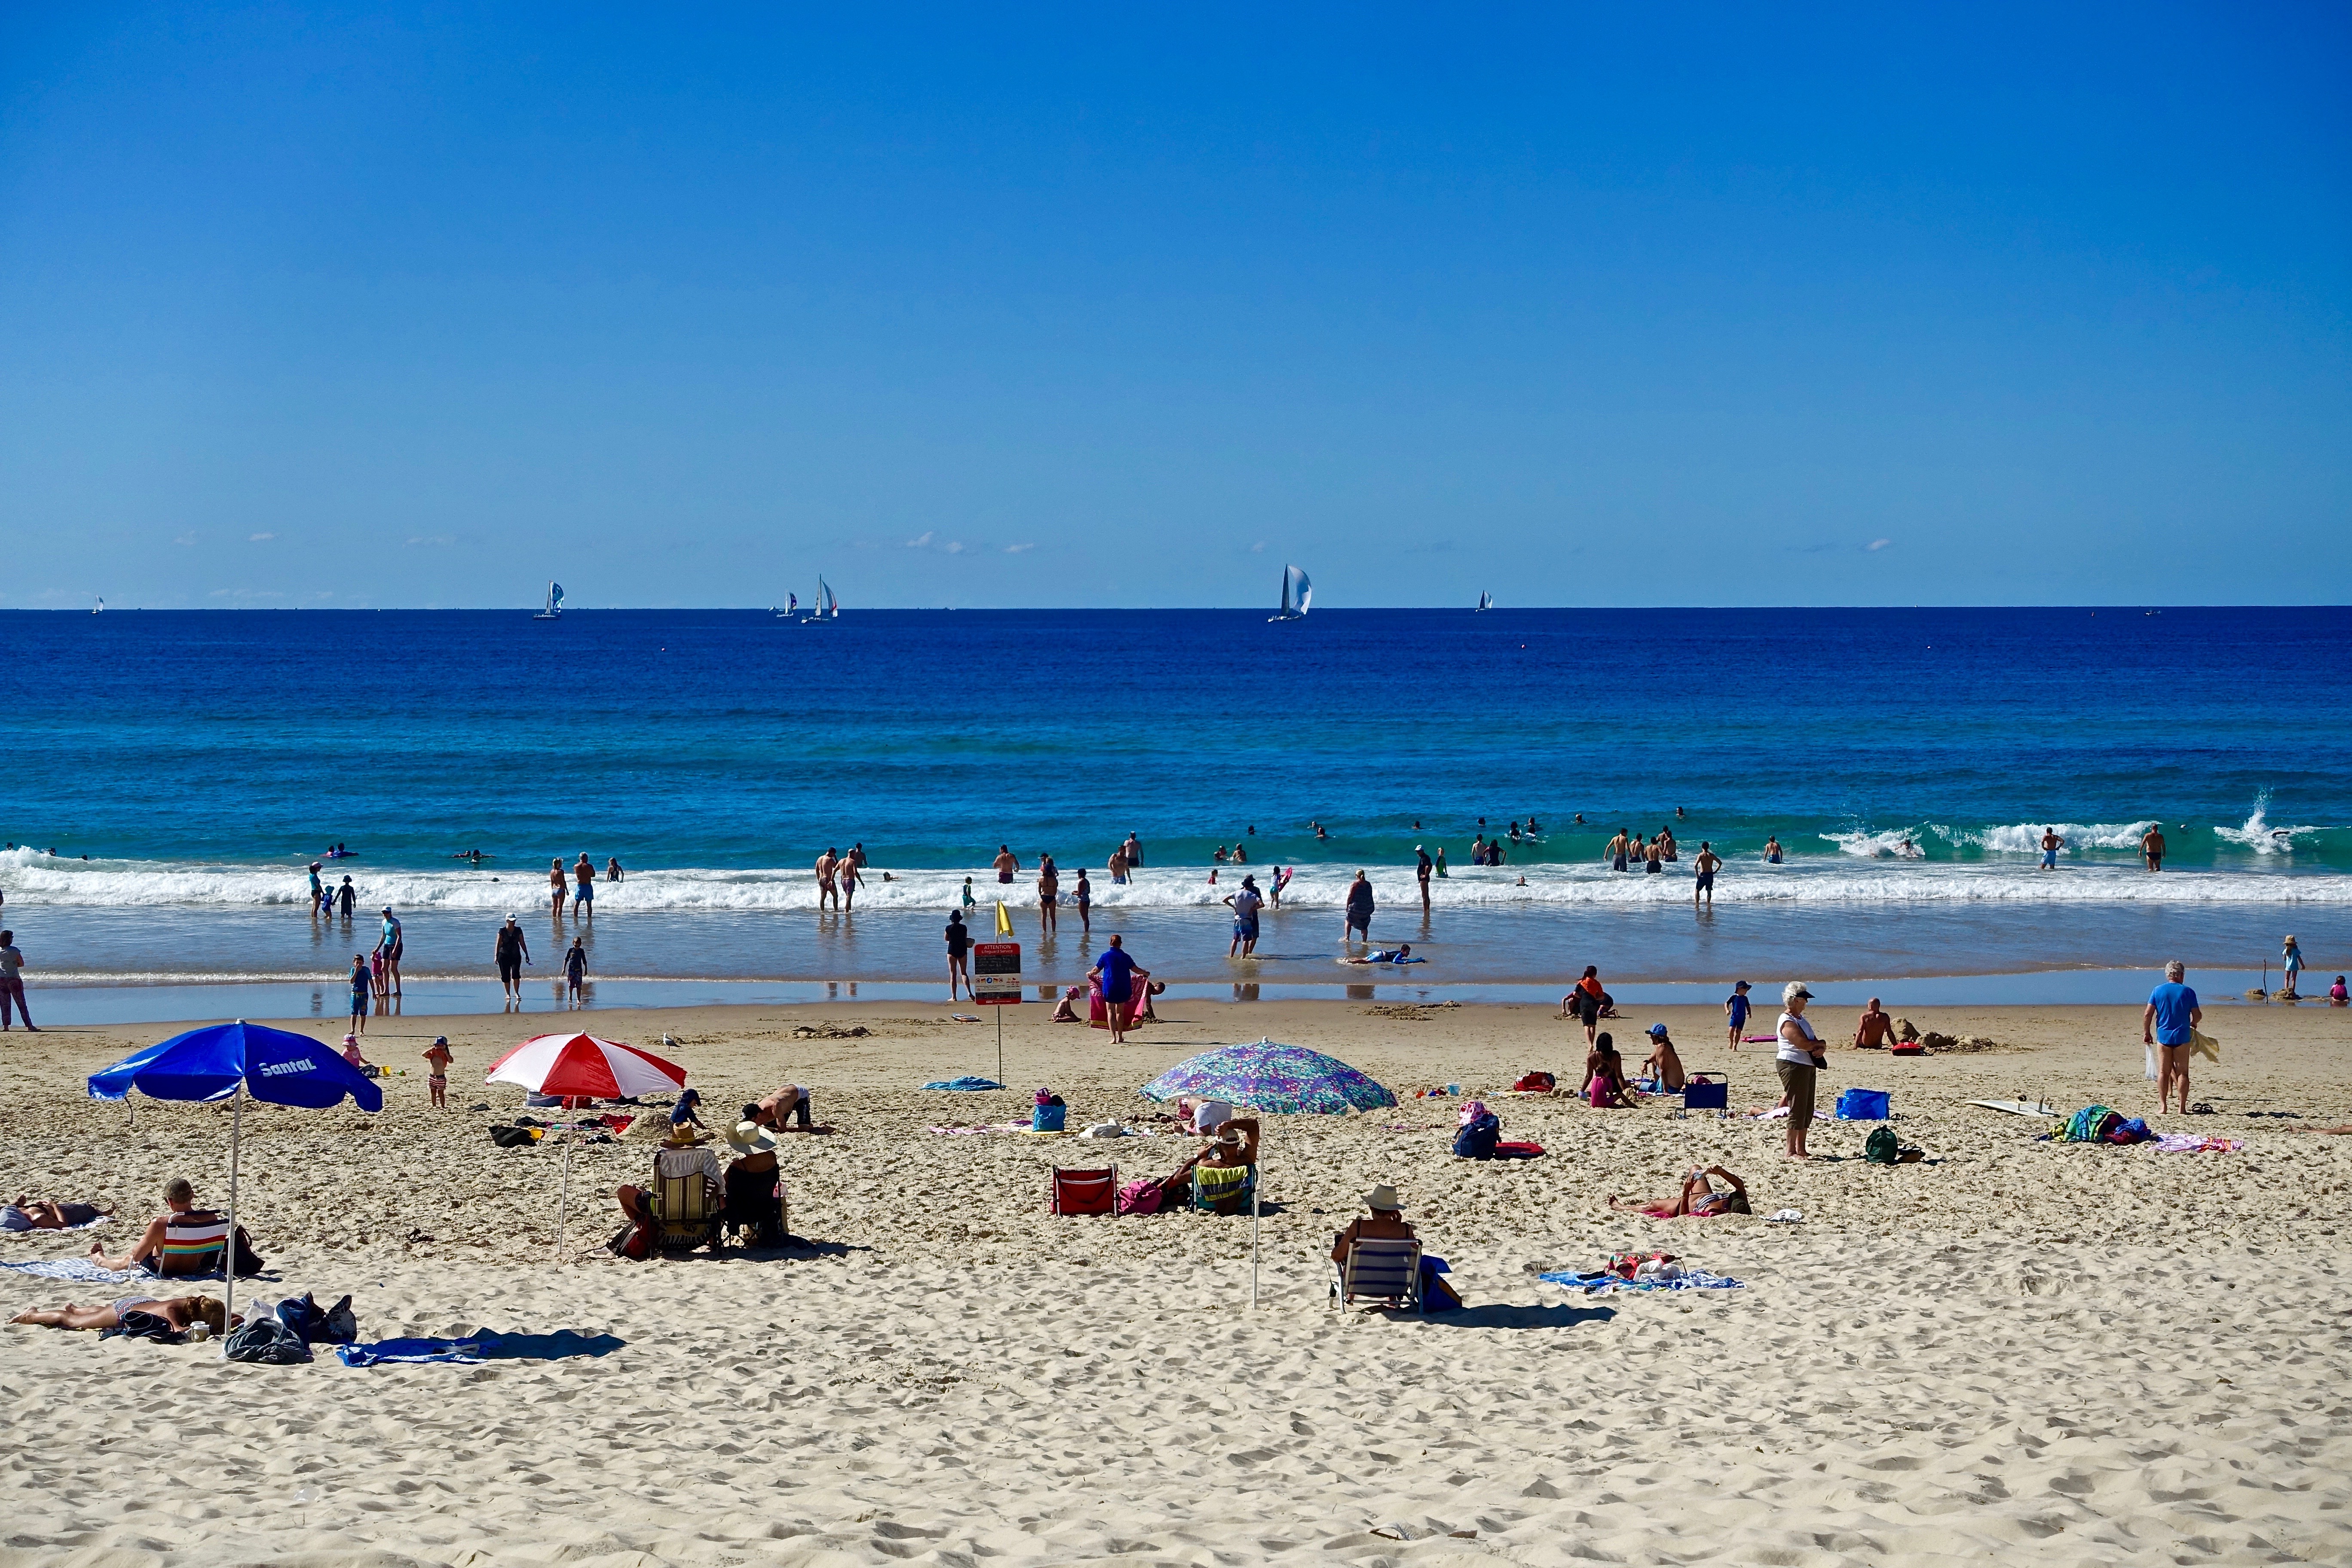
beach, sea, coast, sand, ocean, horizon, people, shore, wave, summer, vacation, seaside, bay, lifestyle, leisure, seashore, body of water, cape, wind wave